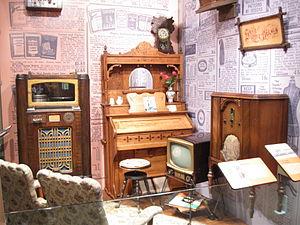
Un juke-box, ou jukebox selon l'orthographe rectifiée de 1990, est un appareil public capable de jouer automatiquement de la musique enregistrée, traditionnellement sur des disques.